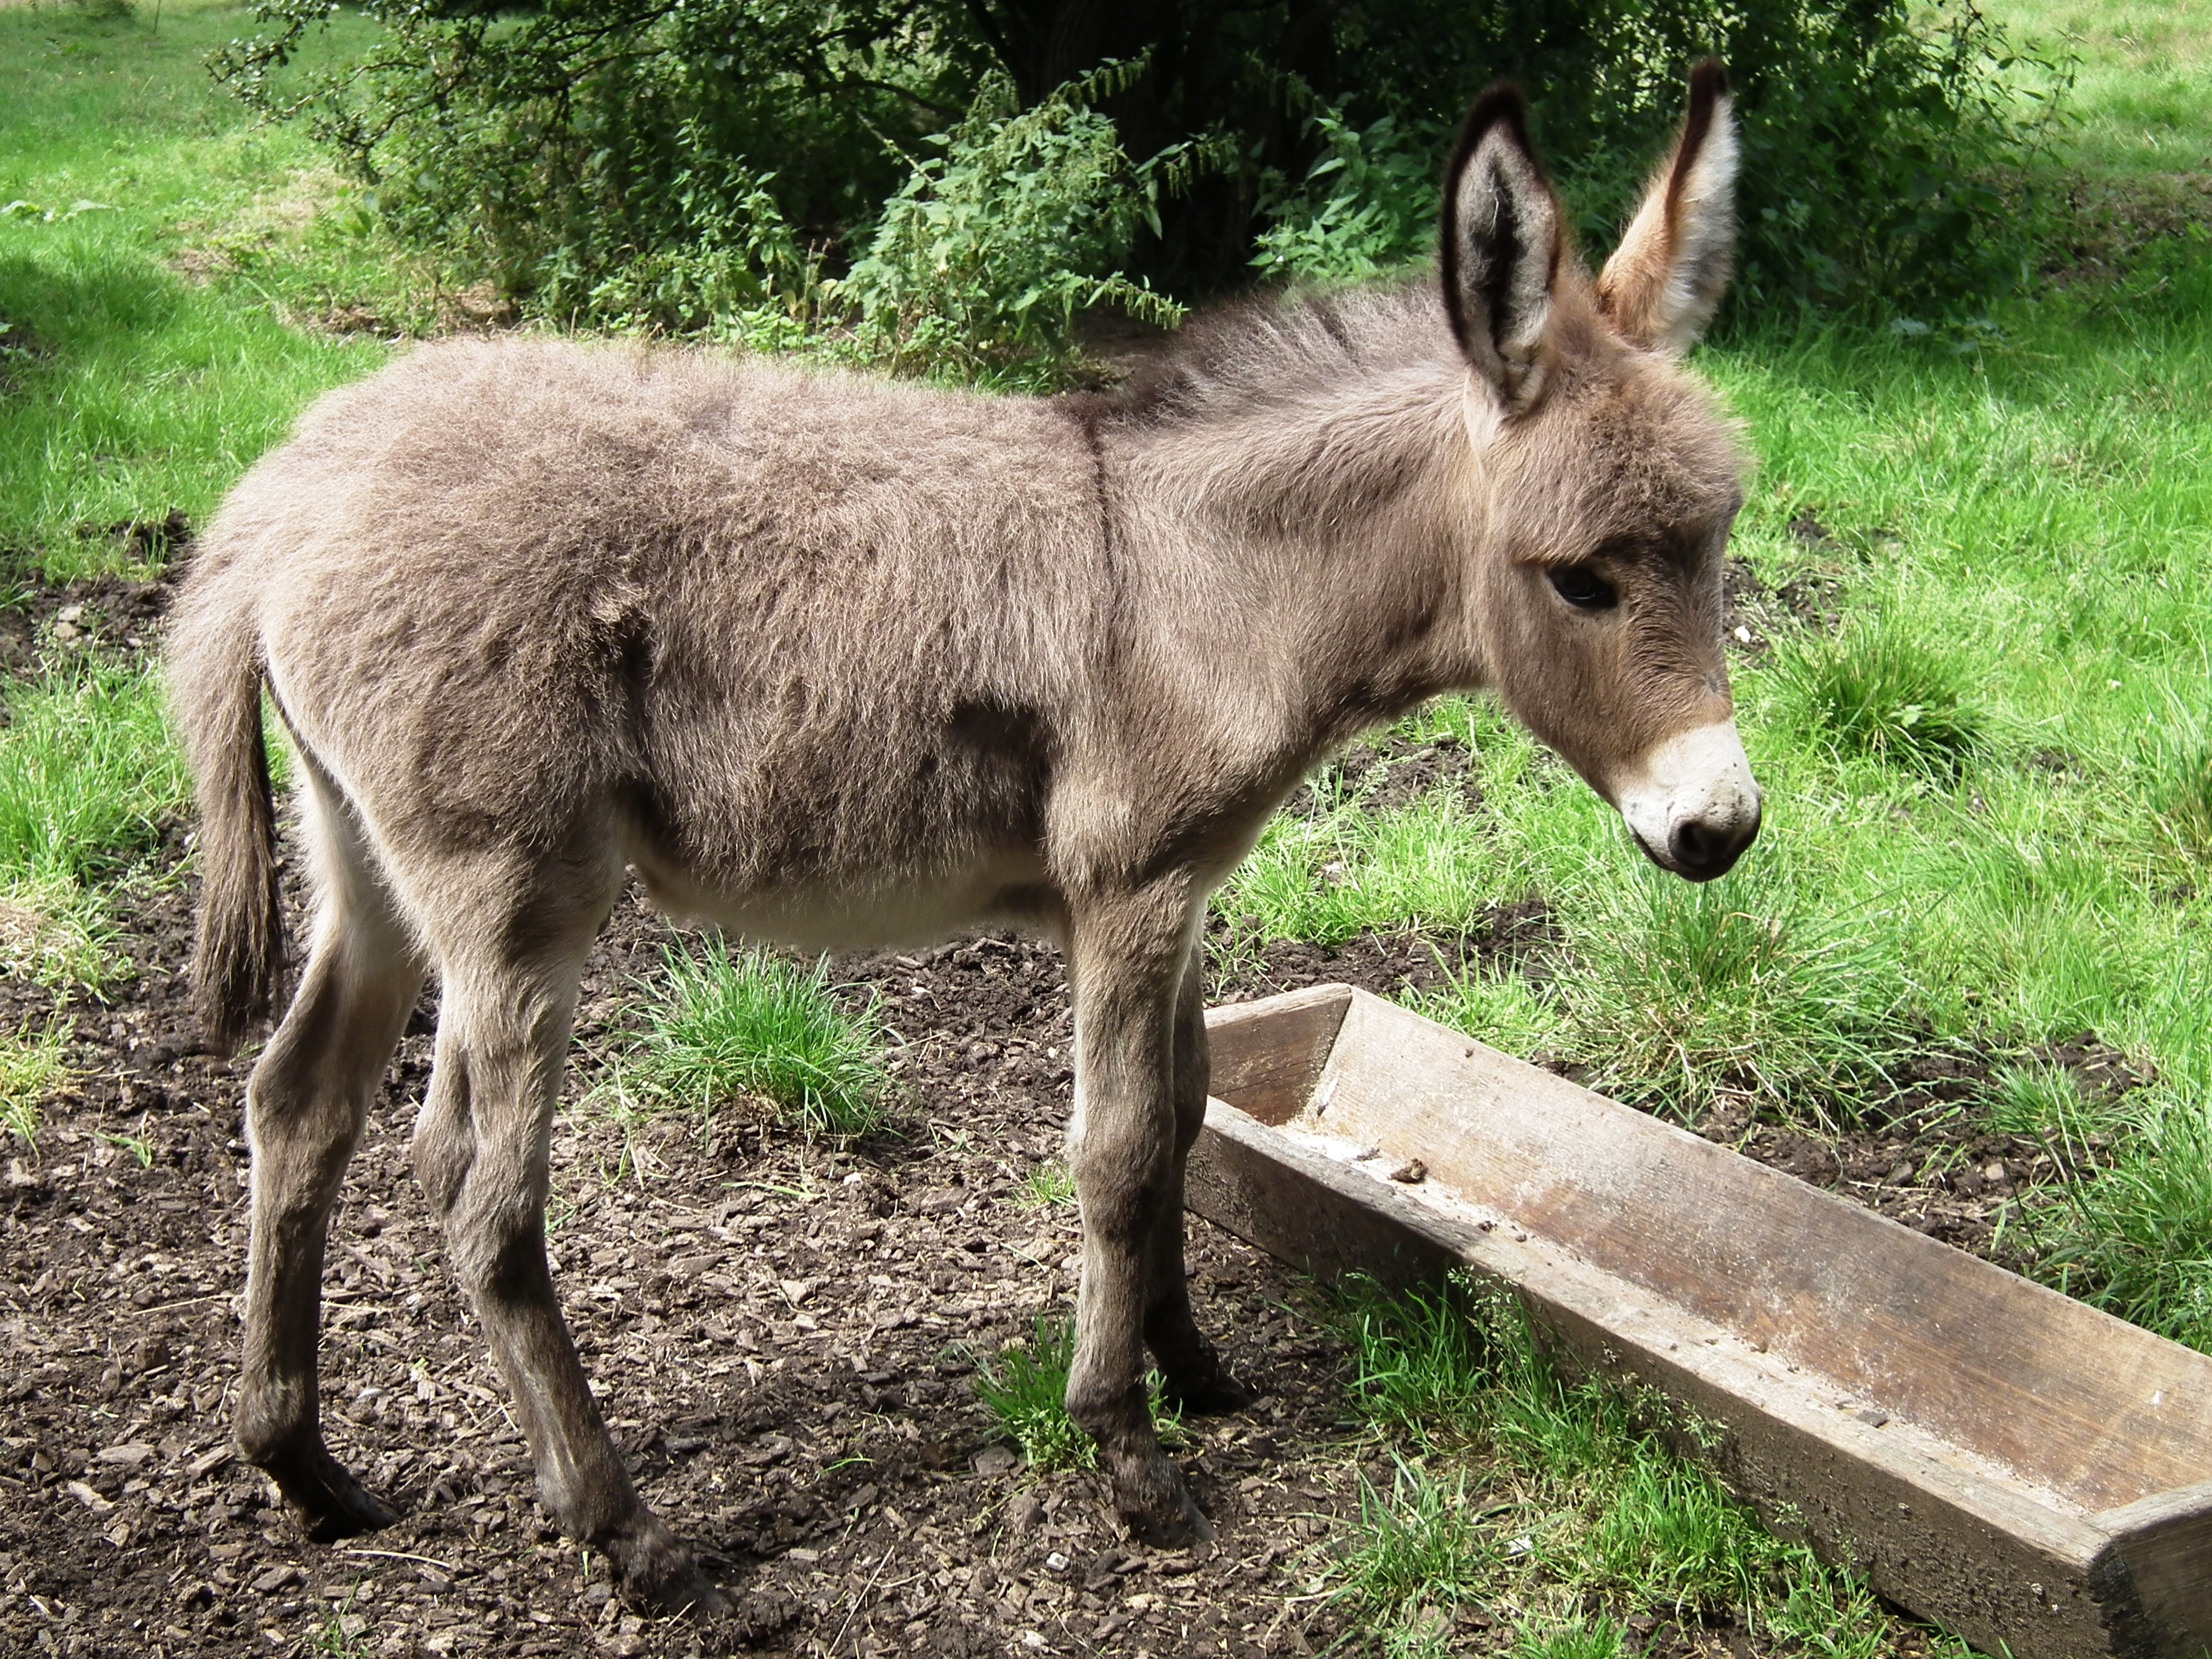
meadow, wildlife, pasture, horse, mammal, fauna, donkey, ears, vertebrate, mare, foal, colt, young animal, mule, pack animal, horse like mammal